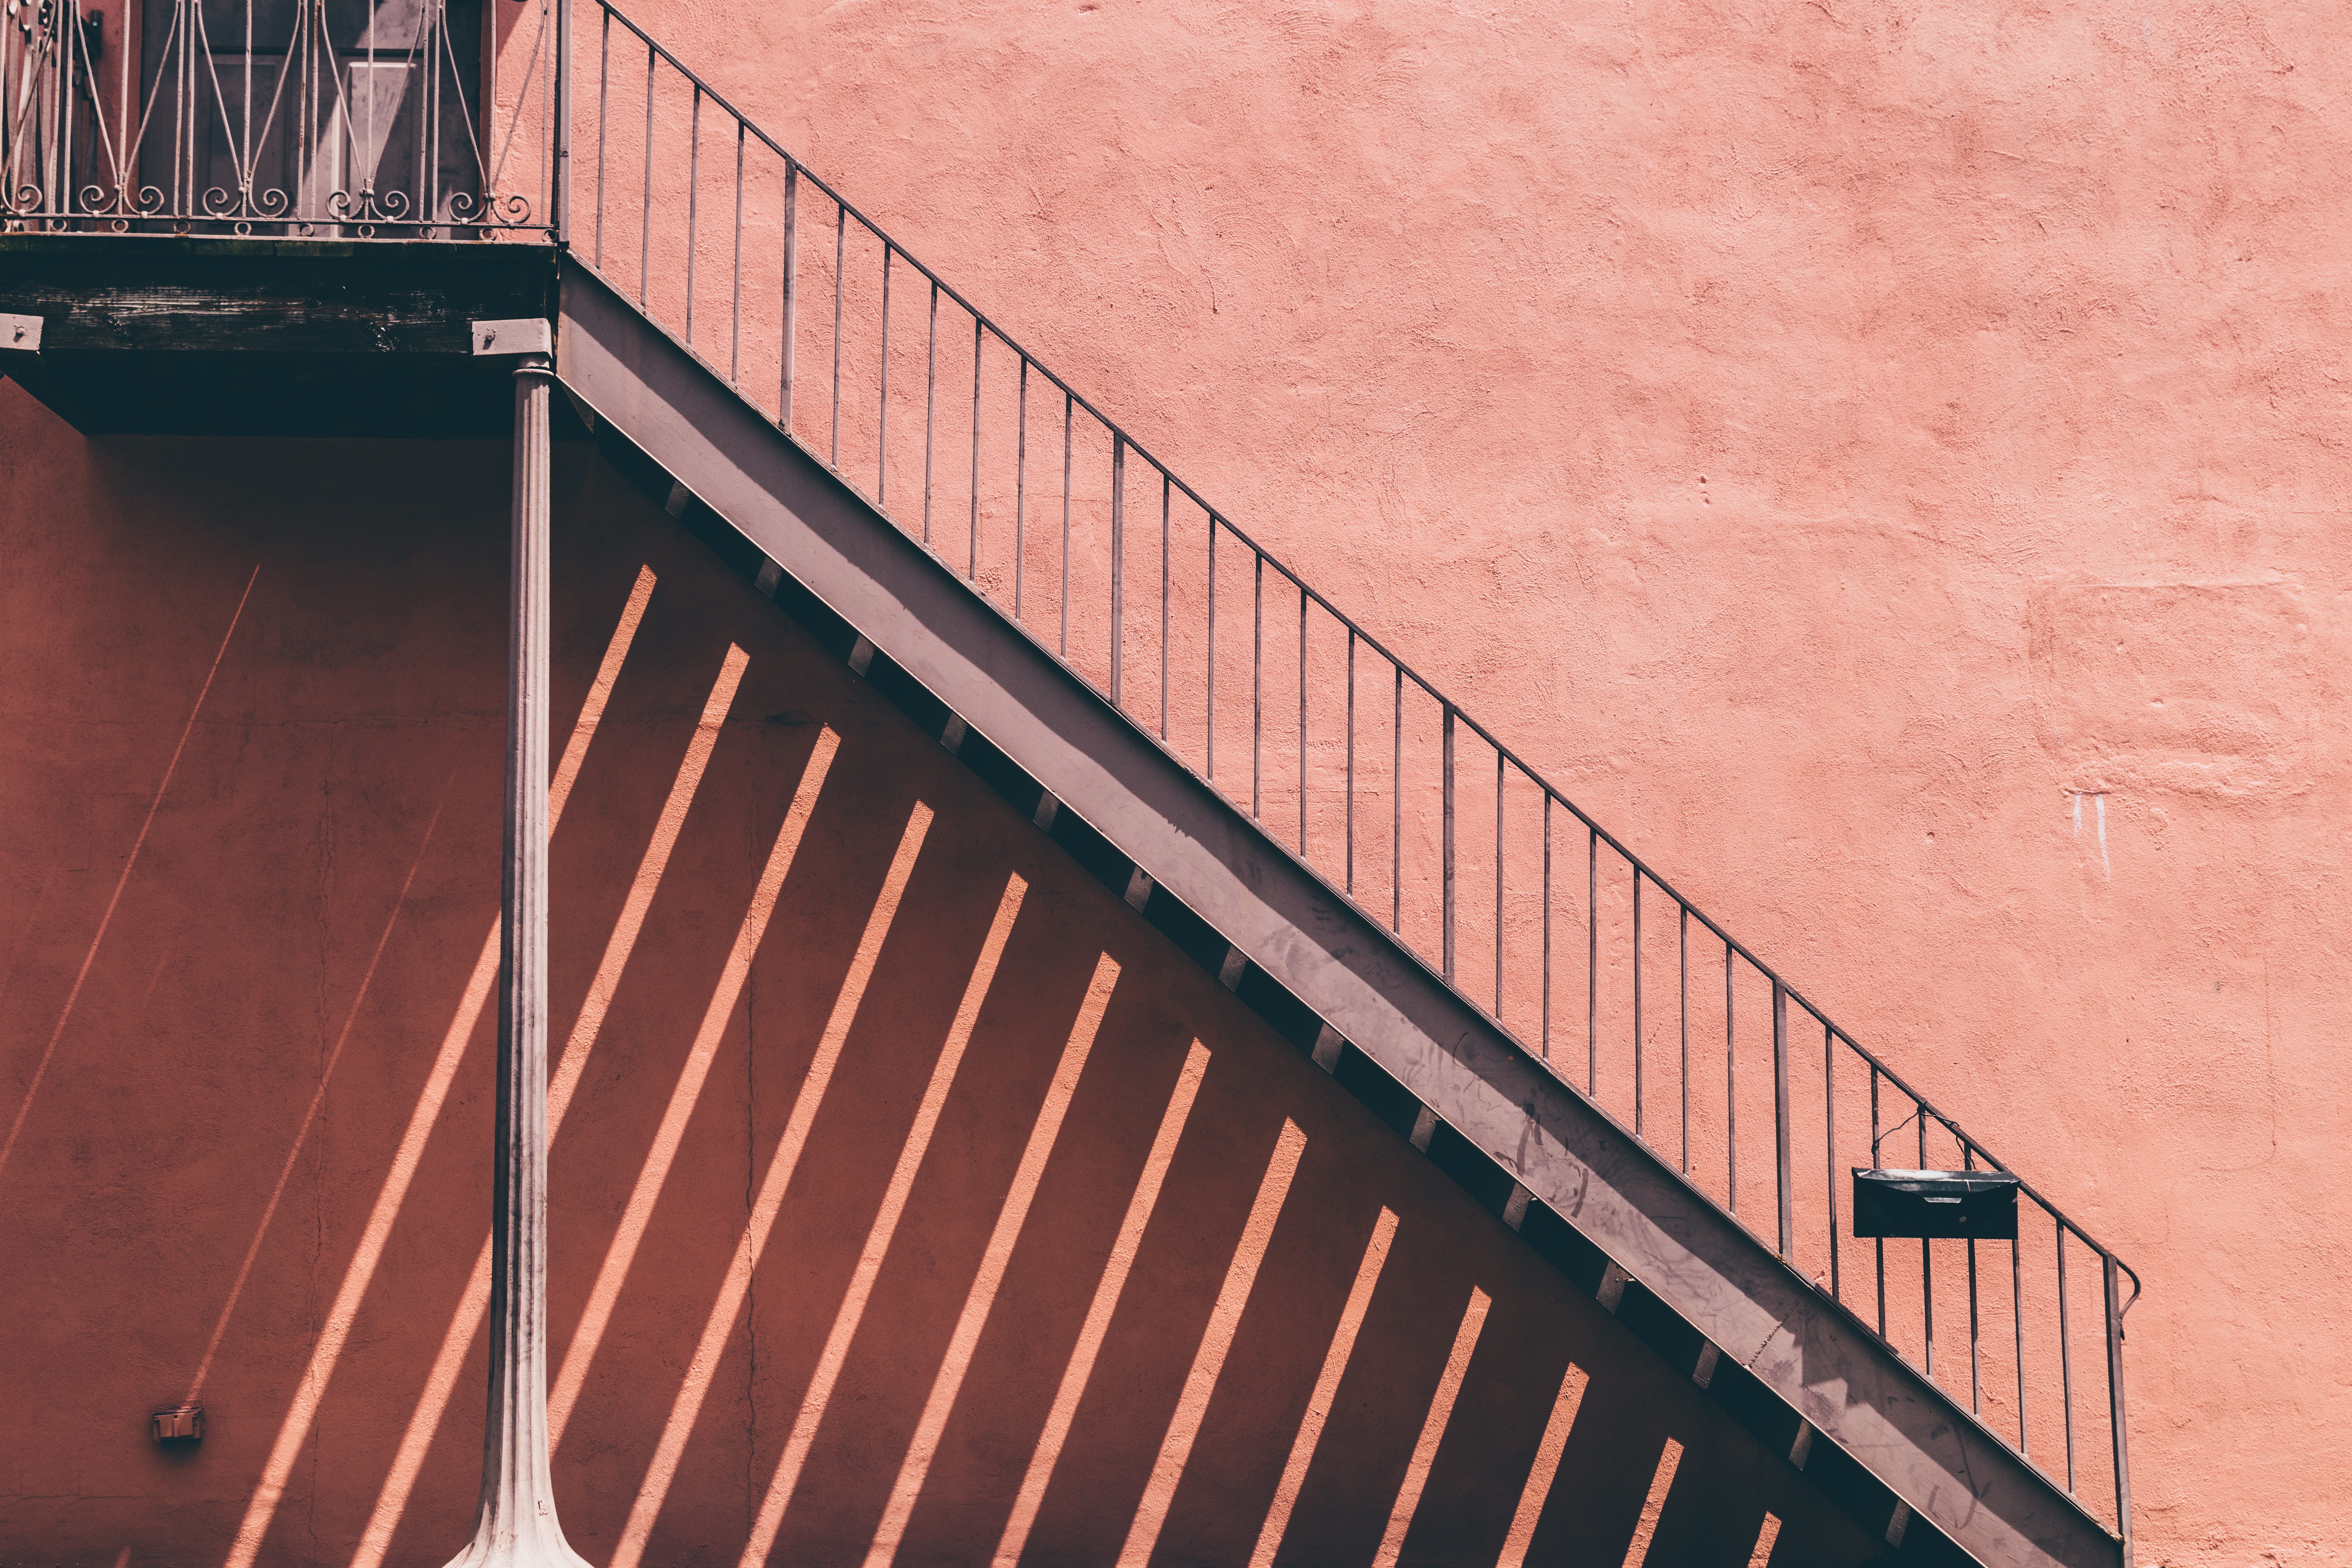
architecture, wood, stair, floor, roof, building, wall, staircase, line, color, facade, brick, material, handrail, stairs, minimal, shape, daylighting